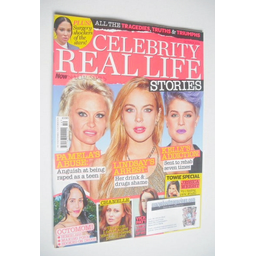
Label: paper